Abdollah Veisi

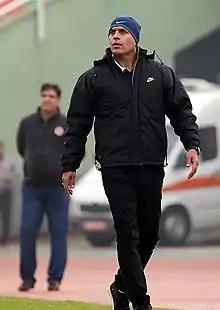
Veisi managing Esteghlal Khuzestan in an IPL match against Padideh, 9 February 2016

He became the subject of comparisons drawn between his likeness to famous ex Bayern München coach, Pep Guardiola by Iranian media.